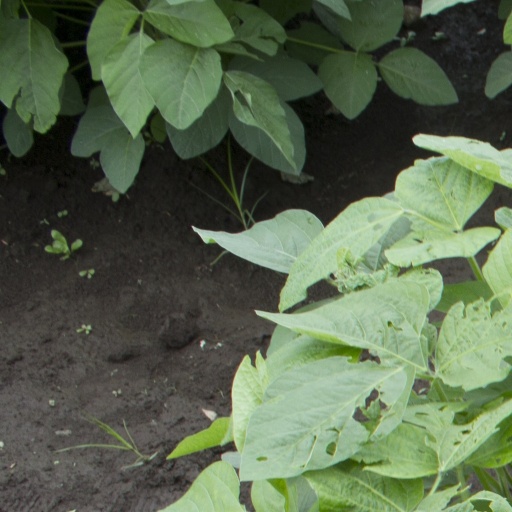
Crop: soybean